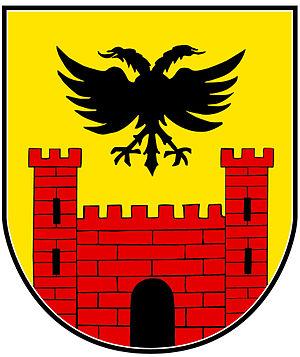
Lorsque les cercles impériaux furent créés au XVIᵉ siècle, de nombreux territoires impériaux n'en firent pas partie.
Freudenburg est une municipalité de la Verbandsgemeinde Saarburg, dans l'arrondissement de Trèves-Sarrebourg, en Rhénanie-Palatinat, dans l'ouest de l'Allemagne.